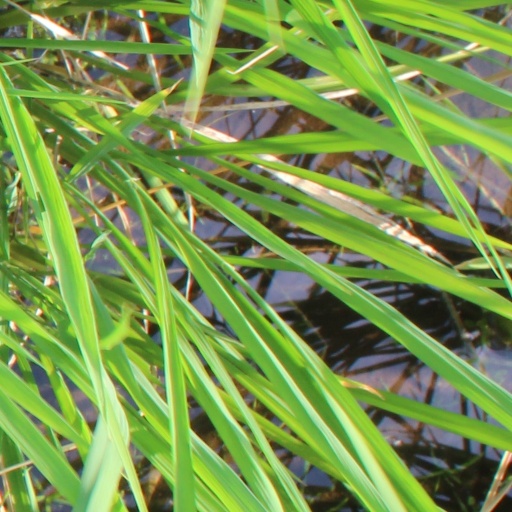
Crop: rice